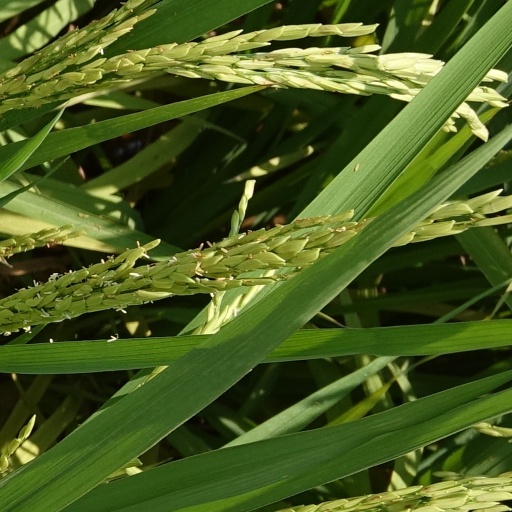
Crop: rice